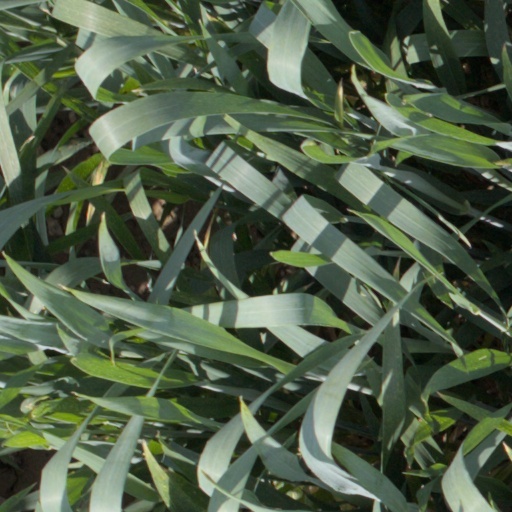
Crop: wheat